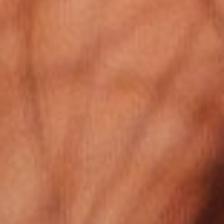
Label: faces